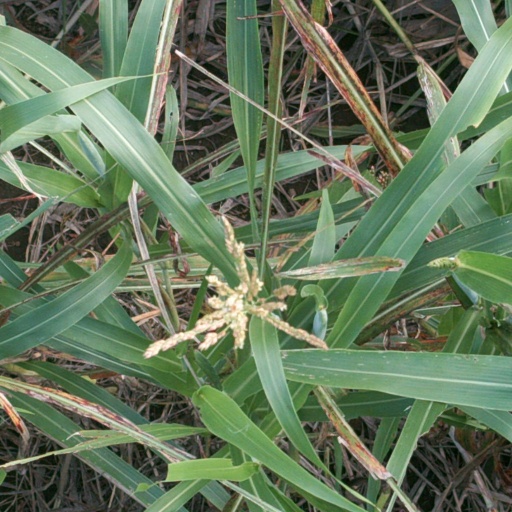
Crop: sorghum